Atikokan

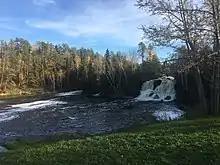
Little Falls, a scenic water body within the town limits

Atikokan was selected as the host site for the 2003 edition of 'Raid the North Extreme', a televised 6 day multi-sport expedition race that visits wilderness locations across Canada. A key factor in the selection was the proximity to Quetico Provincial Park. Quetico Park, located about 20 minutes south from the town of Atikokan, is a protected park with a route of lakes that was once traveled by the voyageurs.